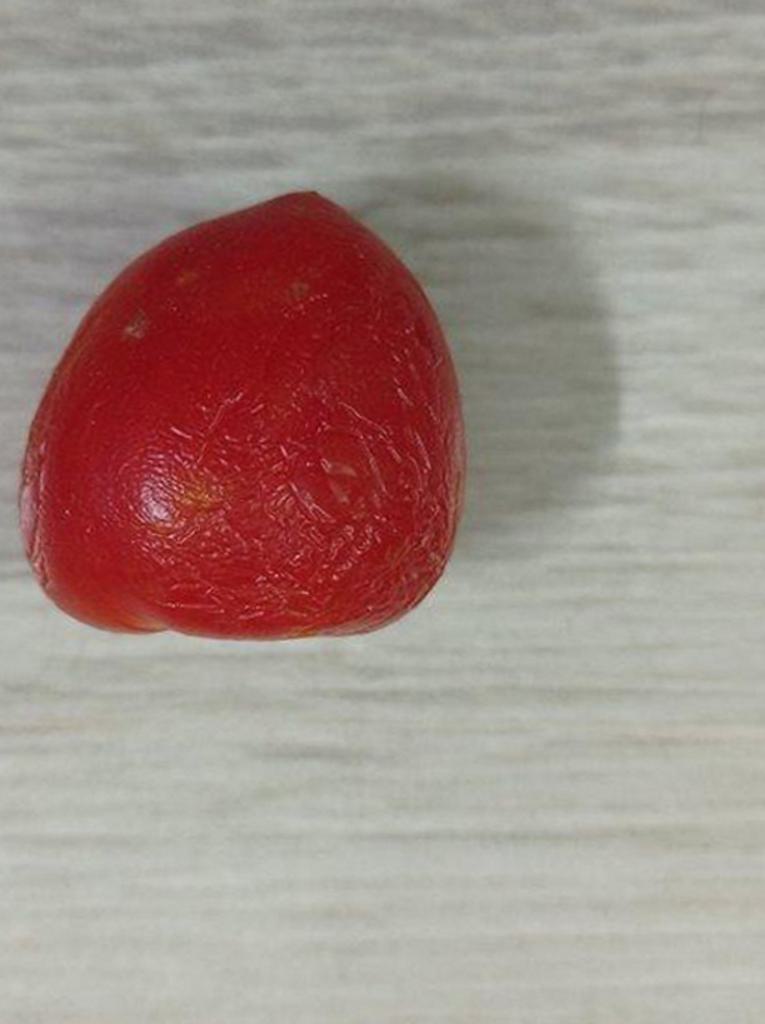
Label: Rotten